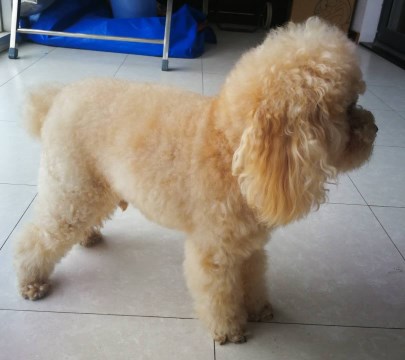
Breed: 2925-n000114-toy_poodle